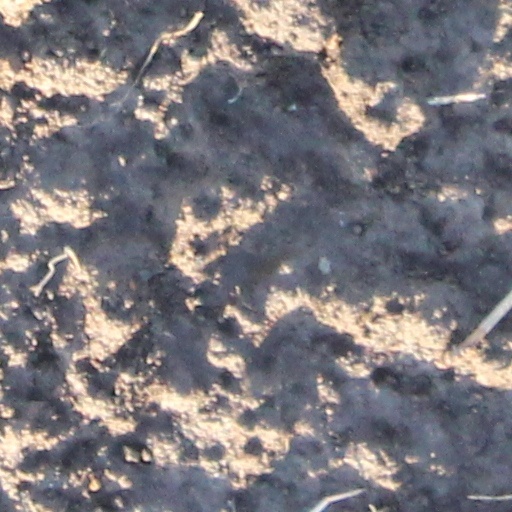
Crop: wheat